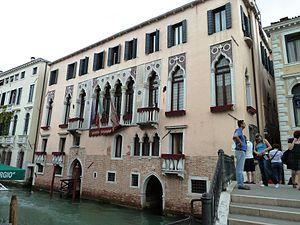
Palazzo Zorzi-Liassidi
La famille Zorzi est une des vingt-quatre plus anciennes familles nobles de la République de Venise. Elle est inscrite dans les « case vecchie » du Livre de la noblesse de la Sérénissime.